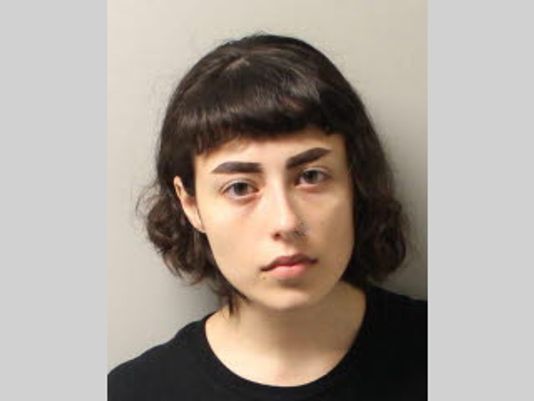
Gender: women